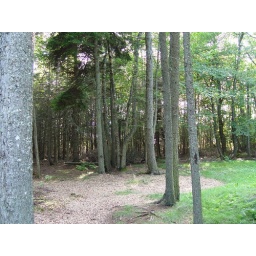
in the afternoon, light reflects off the ocean as seen through these pine trees